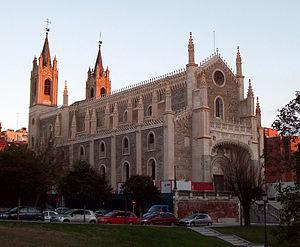
Le style plateresque est un style architectural de transition entre l'art gothique et la Renaissance. Il s'est tout particulièrement développé en Espagne, de la fin du XVᵉ jusqu'à la fin du XVIᵉ siècle. On distingue deux phases, la première, de 1480 à 1520, souvent appelée « gothique isabélin », et la deuxième, de 1520 à 1560, qualifiée de « Renaissance plateresque ». Ce style gothique a ses caractéristiques propres et originales, qui le distinguent d'autres formes de gothique tardif ou d'art renaissant.